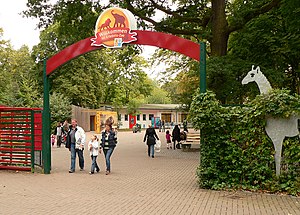
Zoo Hannover
Indgangen til Zoo Hannover
Zoo Hannover er en zoologisk have i bydelen Zooviertel i Hannover i Niedersachsen, Tyskland.